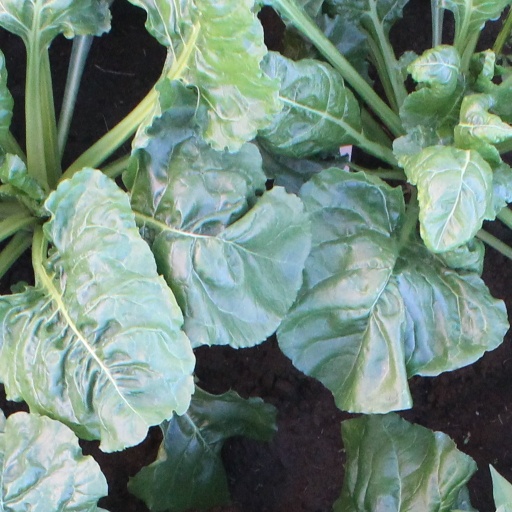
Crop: sugar beet